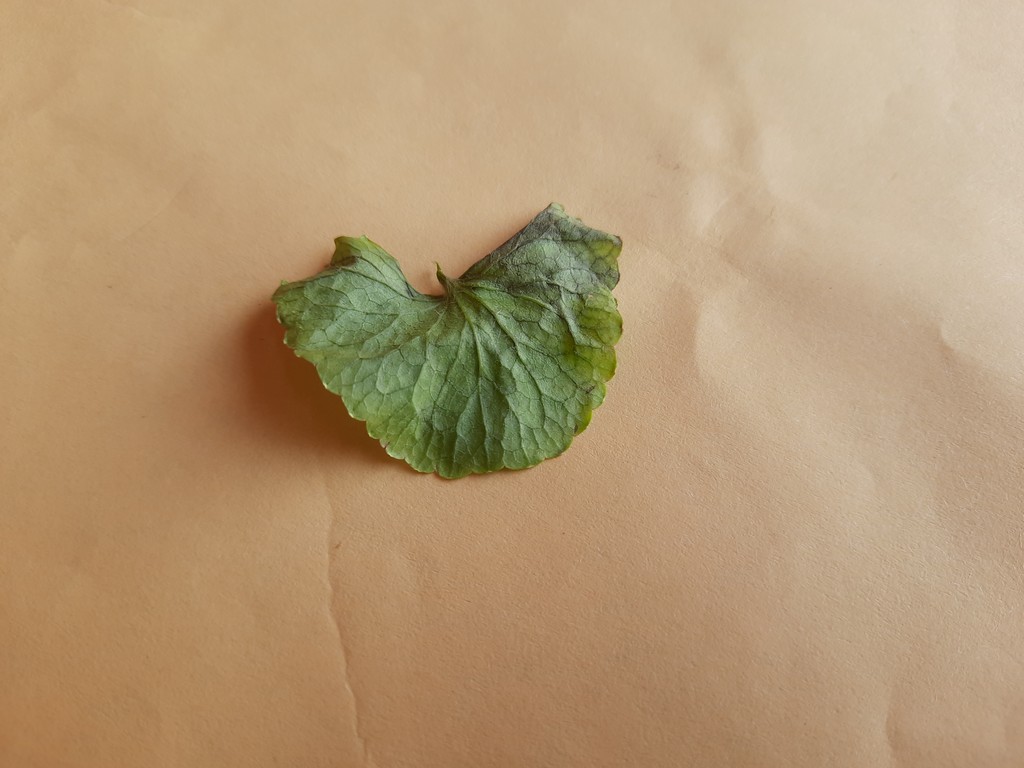
Label: Unhealthy